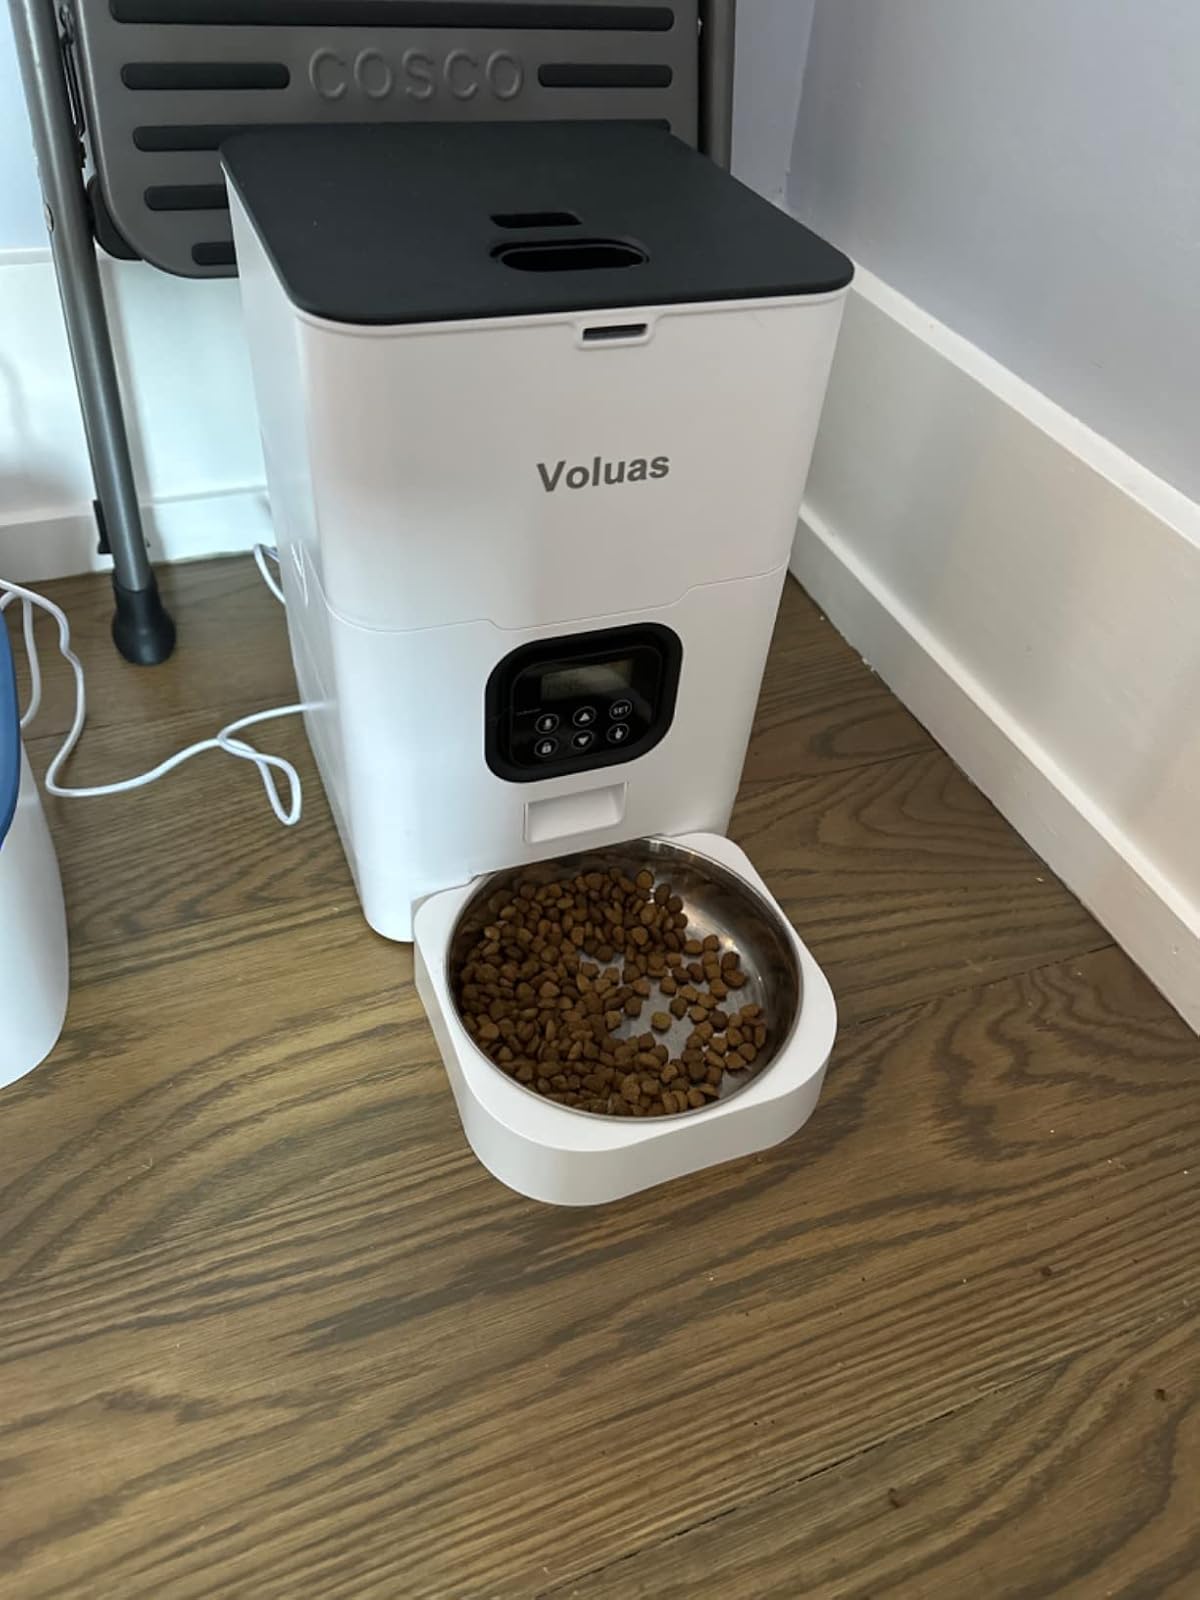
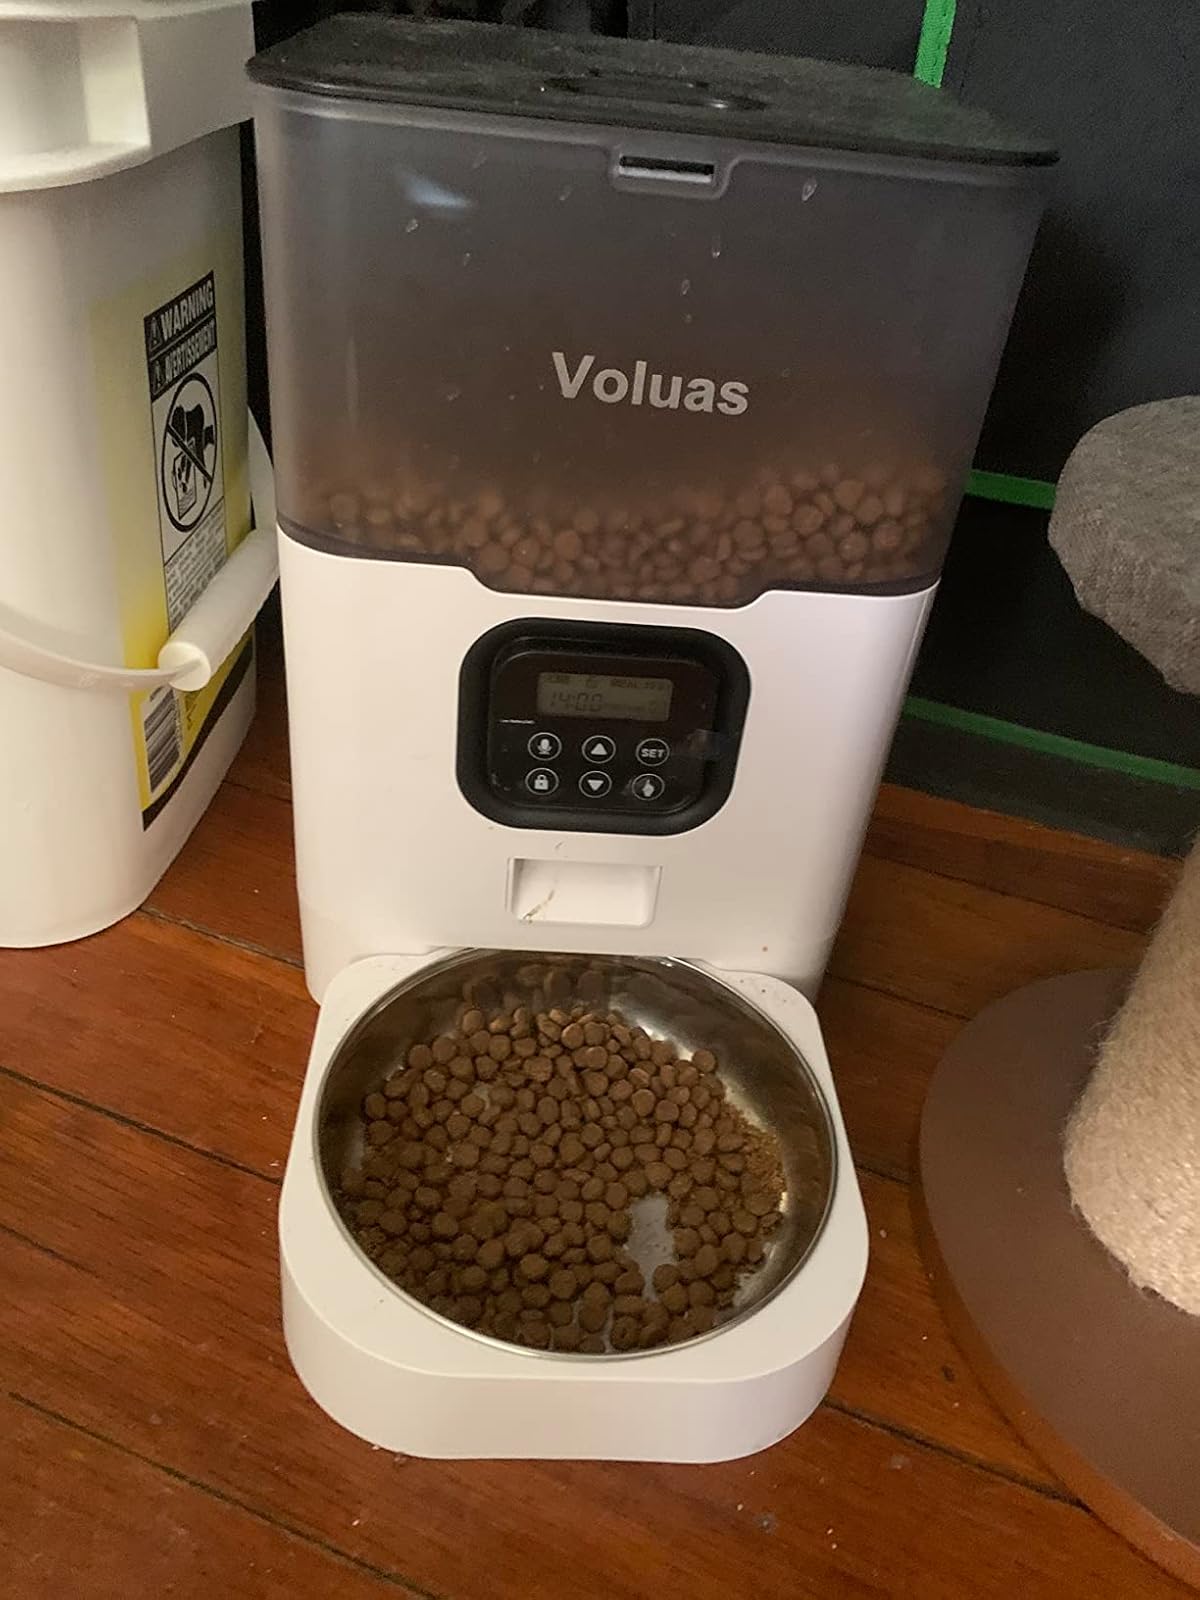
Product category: items_feeder
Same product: no